Type 94 75 mm mountain gun

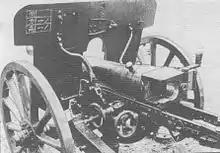
Rear view of the Type 94 75 mm mountain gun

The Type 94 75 mm mountain gun had a single-piece gun barrel with a sliding breechblock based on German Krupp and French designs, and a long split-trail carriage with spade plates for stabilizers with a hydro-pneumatic recoil mechanism based on French Schneider designs. The crew was partially protected by a gun shield made of 1/8-inch (3 mm) thick armor plate. It had pintle traverse, and an equalizing arrangement which gave it three-point suspension. Since it was trunnioned at the center of balance, it did not require equilibrators. It could be fired with trails closed or open.